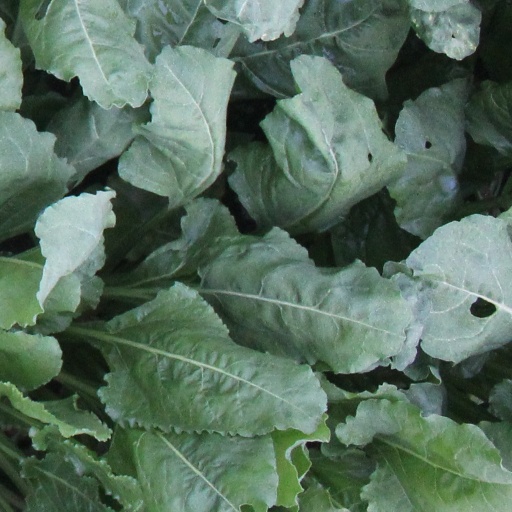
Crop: sugar beet